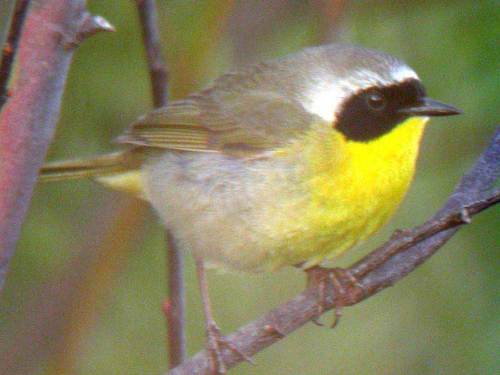
this is a silvery gray bird with a yellow chest and black cheek patches.
a small roound bird with a bright yellow chest, black around its eye, and a white eyebrow.
this small little bird has a yellow upper chest, grey-white body, grey wings, and a black mask across its eyes.
this tiny bird is extremely round in shape, with black cheek patches and a bright yellow throat and breast.
the bird has a black bill and a yellow breast.
this small bird has a black face and beak, yellow breast and belly and a light gray crown, abdomen and wings.
this bird with the yellow breast has a black cheek patch with a white superciliary and a grayish overall appearance of the body.
this bird is small and round with a bright yellow belly and a black face while the rest is grey.
this small bird has bright yellow belly, with black around the eyes.
this small, rotund bird has a bright yellow breast, black eyering and short, black bill.
Species: Common Yellowthroat